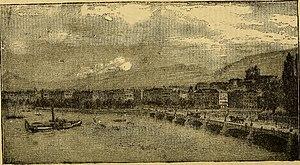
Le Groupe CGN SA, plus connu sous le nom de Compagnie générale de navigation sur le Lac Léman - CGN, est une société suisse de transport par bateaux et croisière sur le lac Léman en Suisse et en France. Le groupe comprend deux filiales : CGN SA centrée sur l’exploitation et CGN Belle Époque SA qui a pour but de conserver et restaurer les bateaux Belle Époque de la flotte.